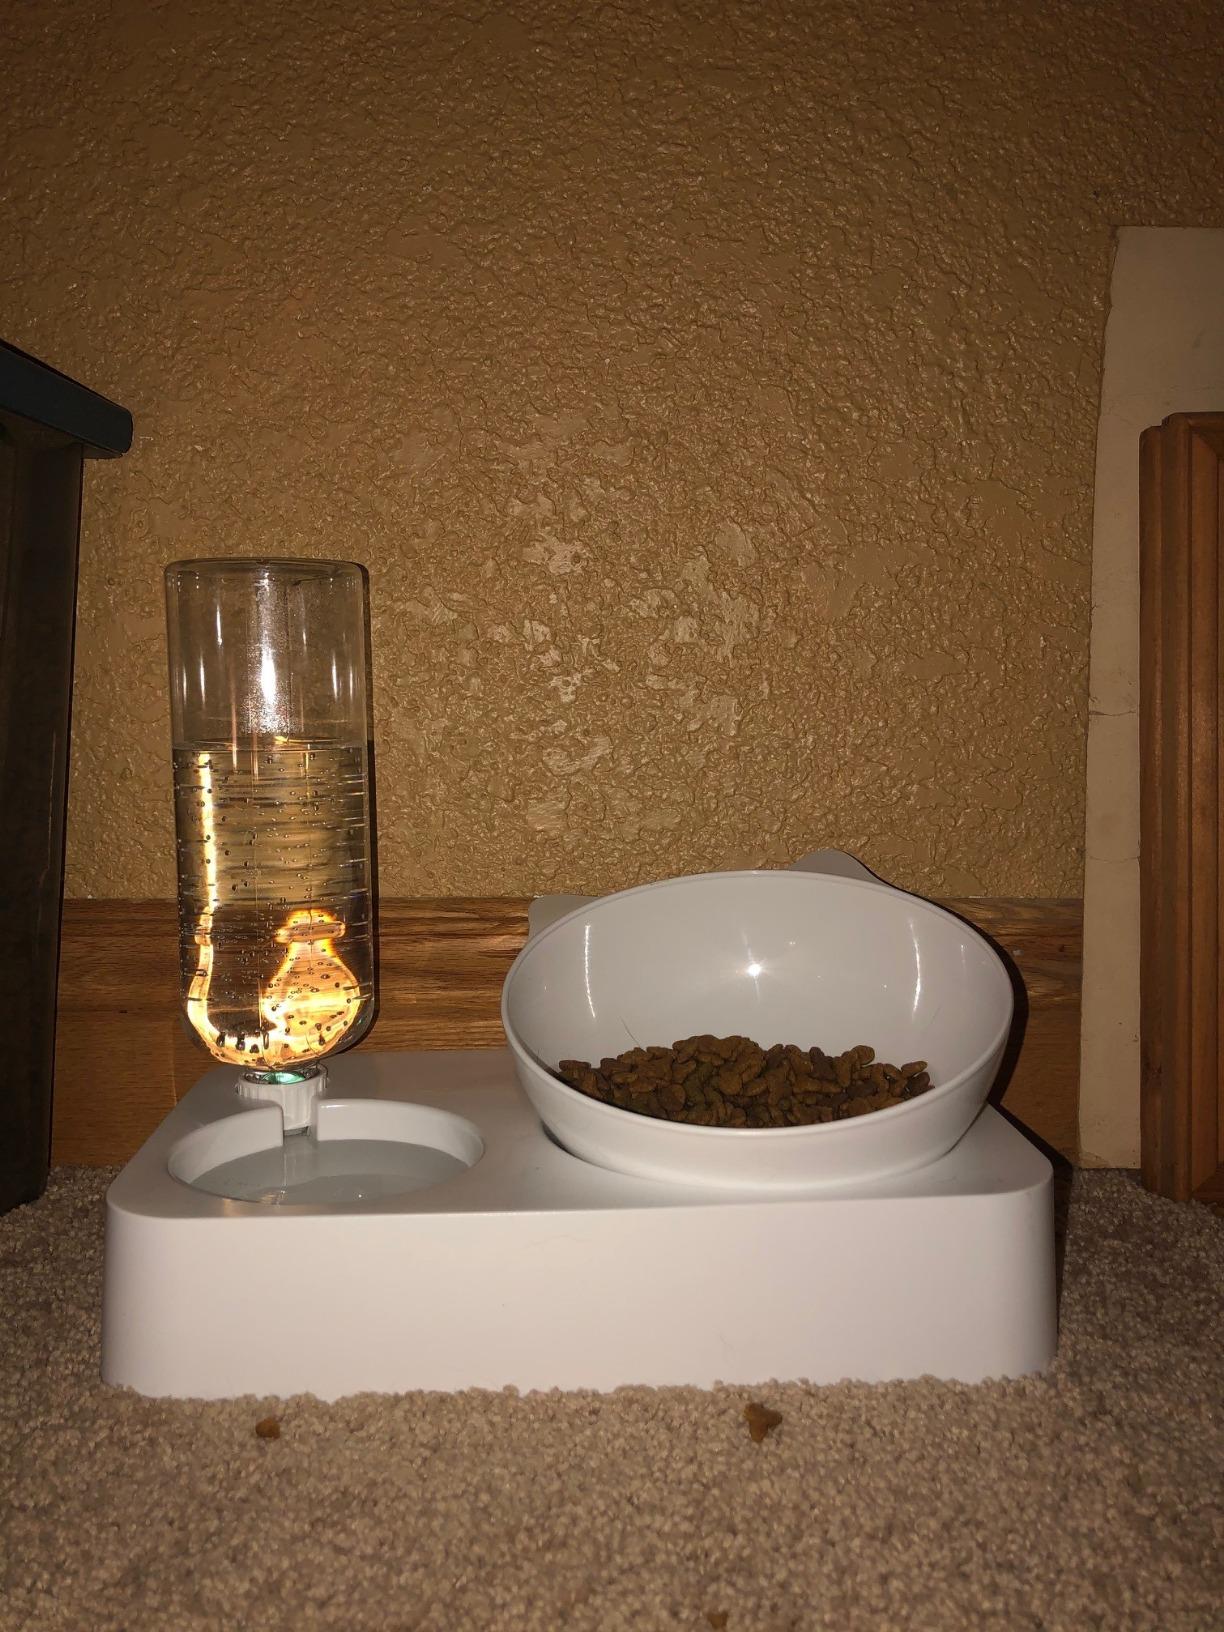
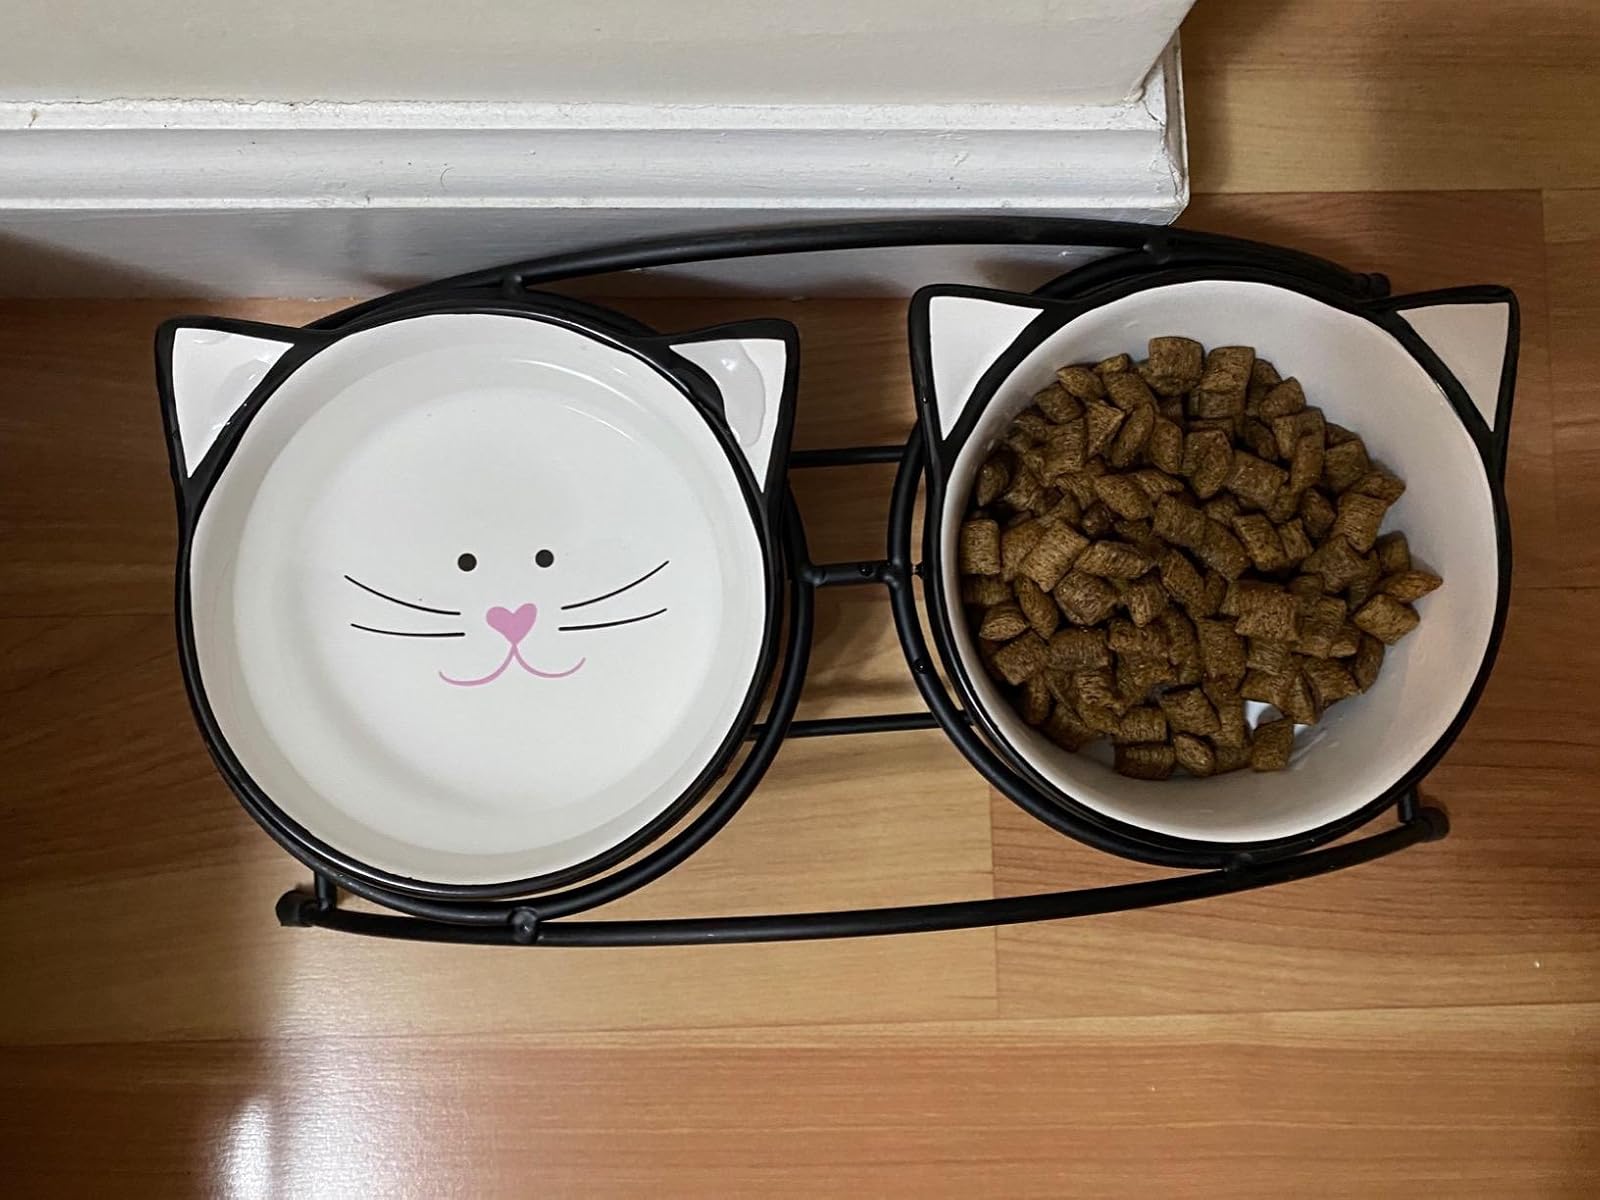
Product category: items_bowl
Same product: no